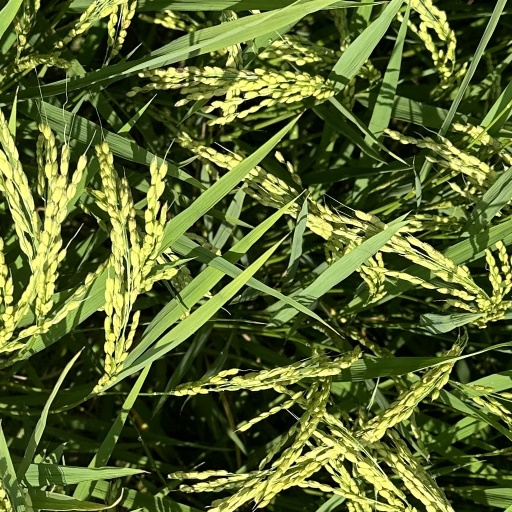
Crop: rice